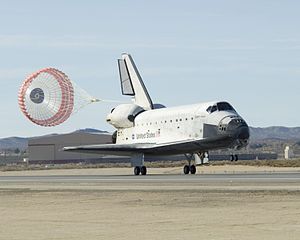
STS-126 / Missionen / Rumfærgen lander – Missionen er slut
STS-126 var rumfærgen Endeavour's 22. rummission opsendt d. 14. november 2008 kl. 7:55 pm EST – d. 15. november kl. 01:55 dansk tid og vendte tilbage d. 30. november 2008 4:25 pm EST – 22:25 dansk tid.